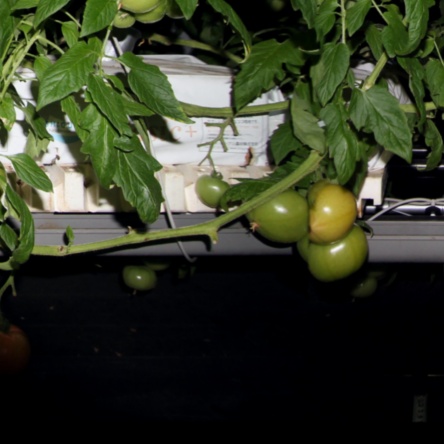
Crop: tomato